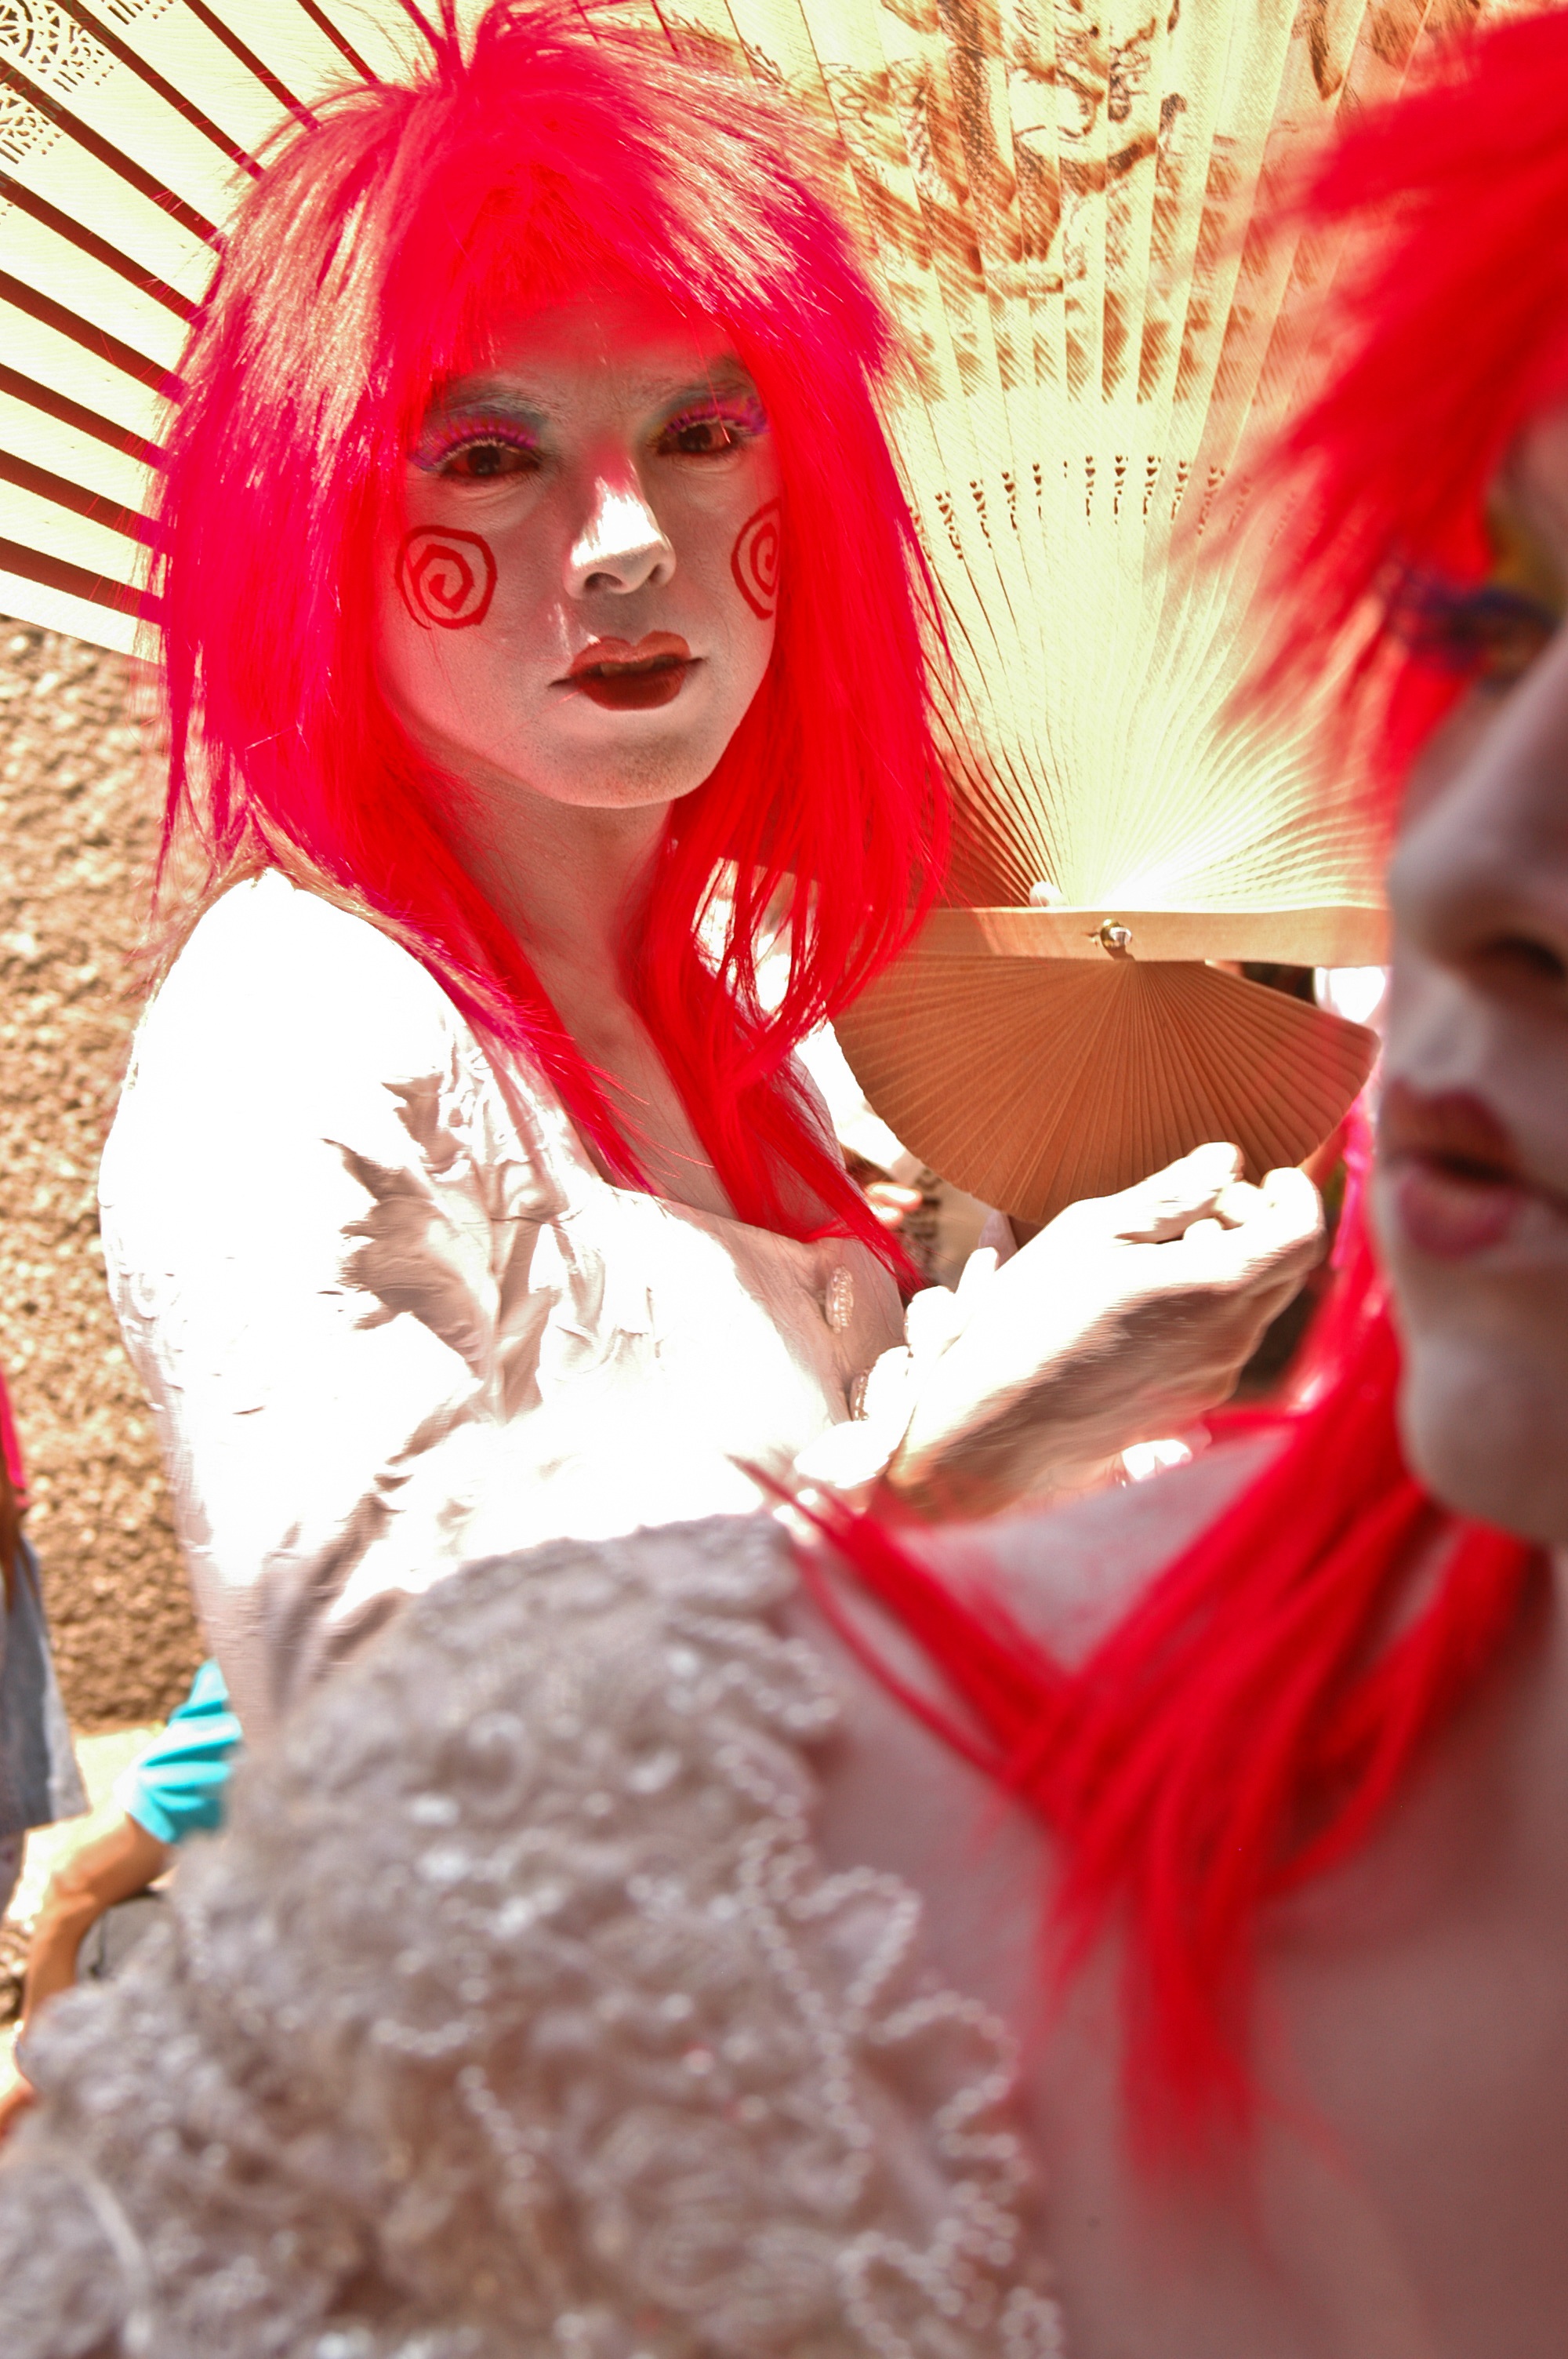
hair, red, clothing, lady, makeup, theatre, beauty, fantasy, costume, wig, anime